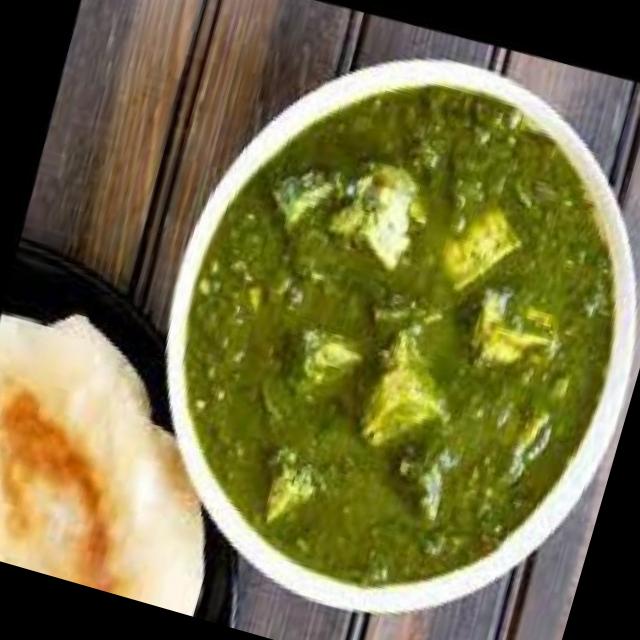
Dish: palak_paneer